Trengellick Rising

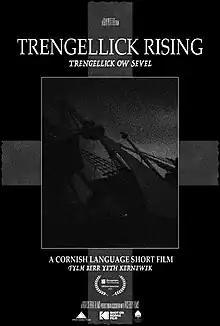
Official Poster (2023)

Trengellick Rising is a 2023 Cornish language short film written and directed by Guy Potter. The film was successfully funded via Kickstarter and has received support from Cornwall Council, Falmouth University and the Sound/Image Cinema Lab.